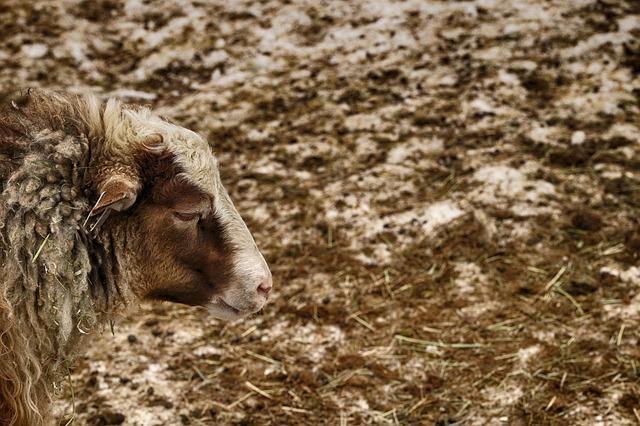
sheep